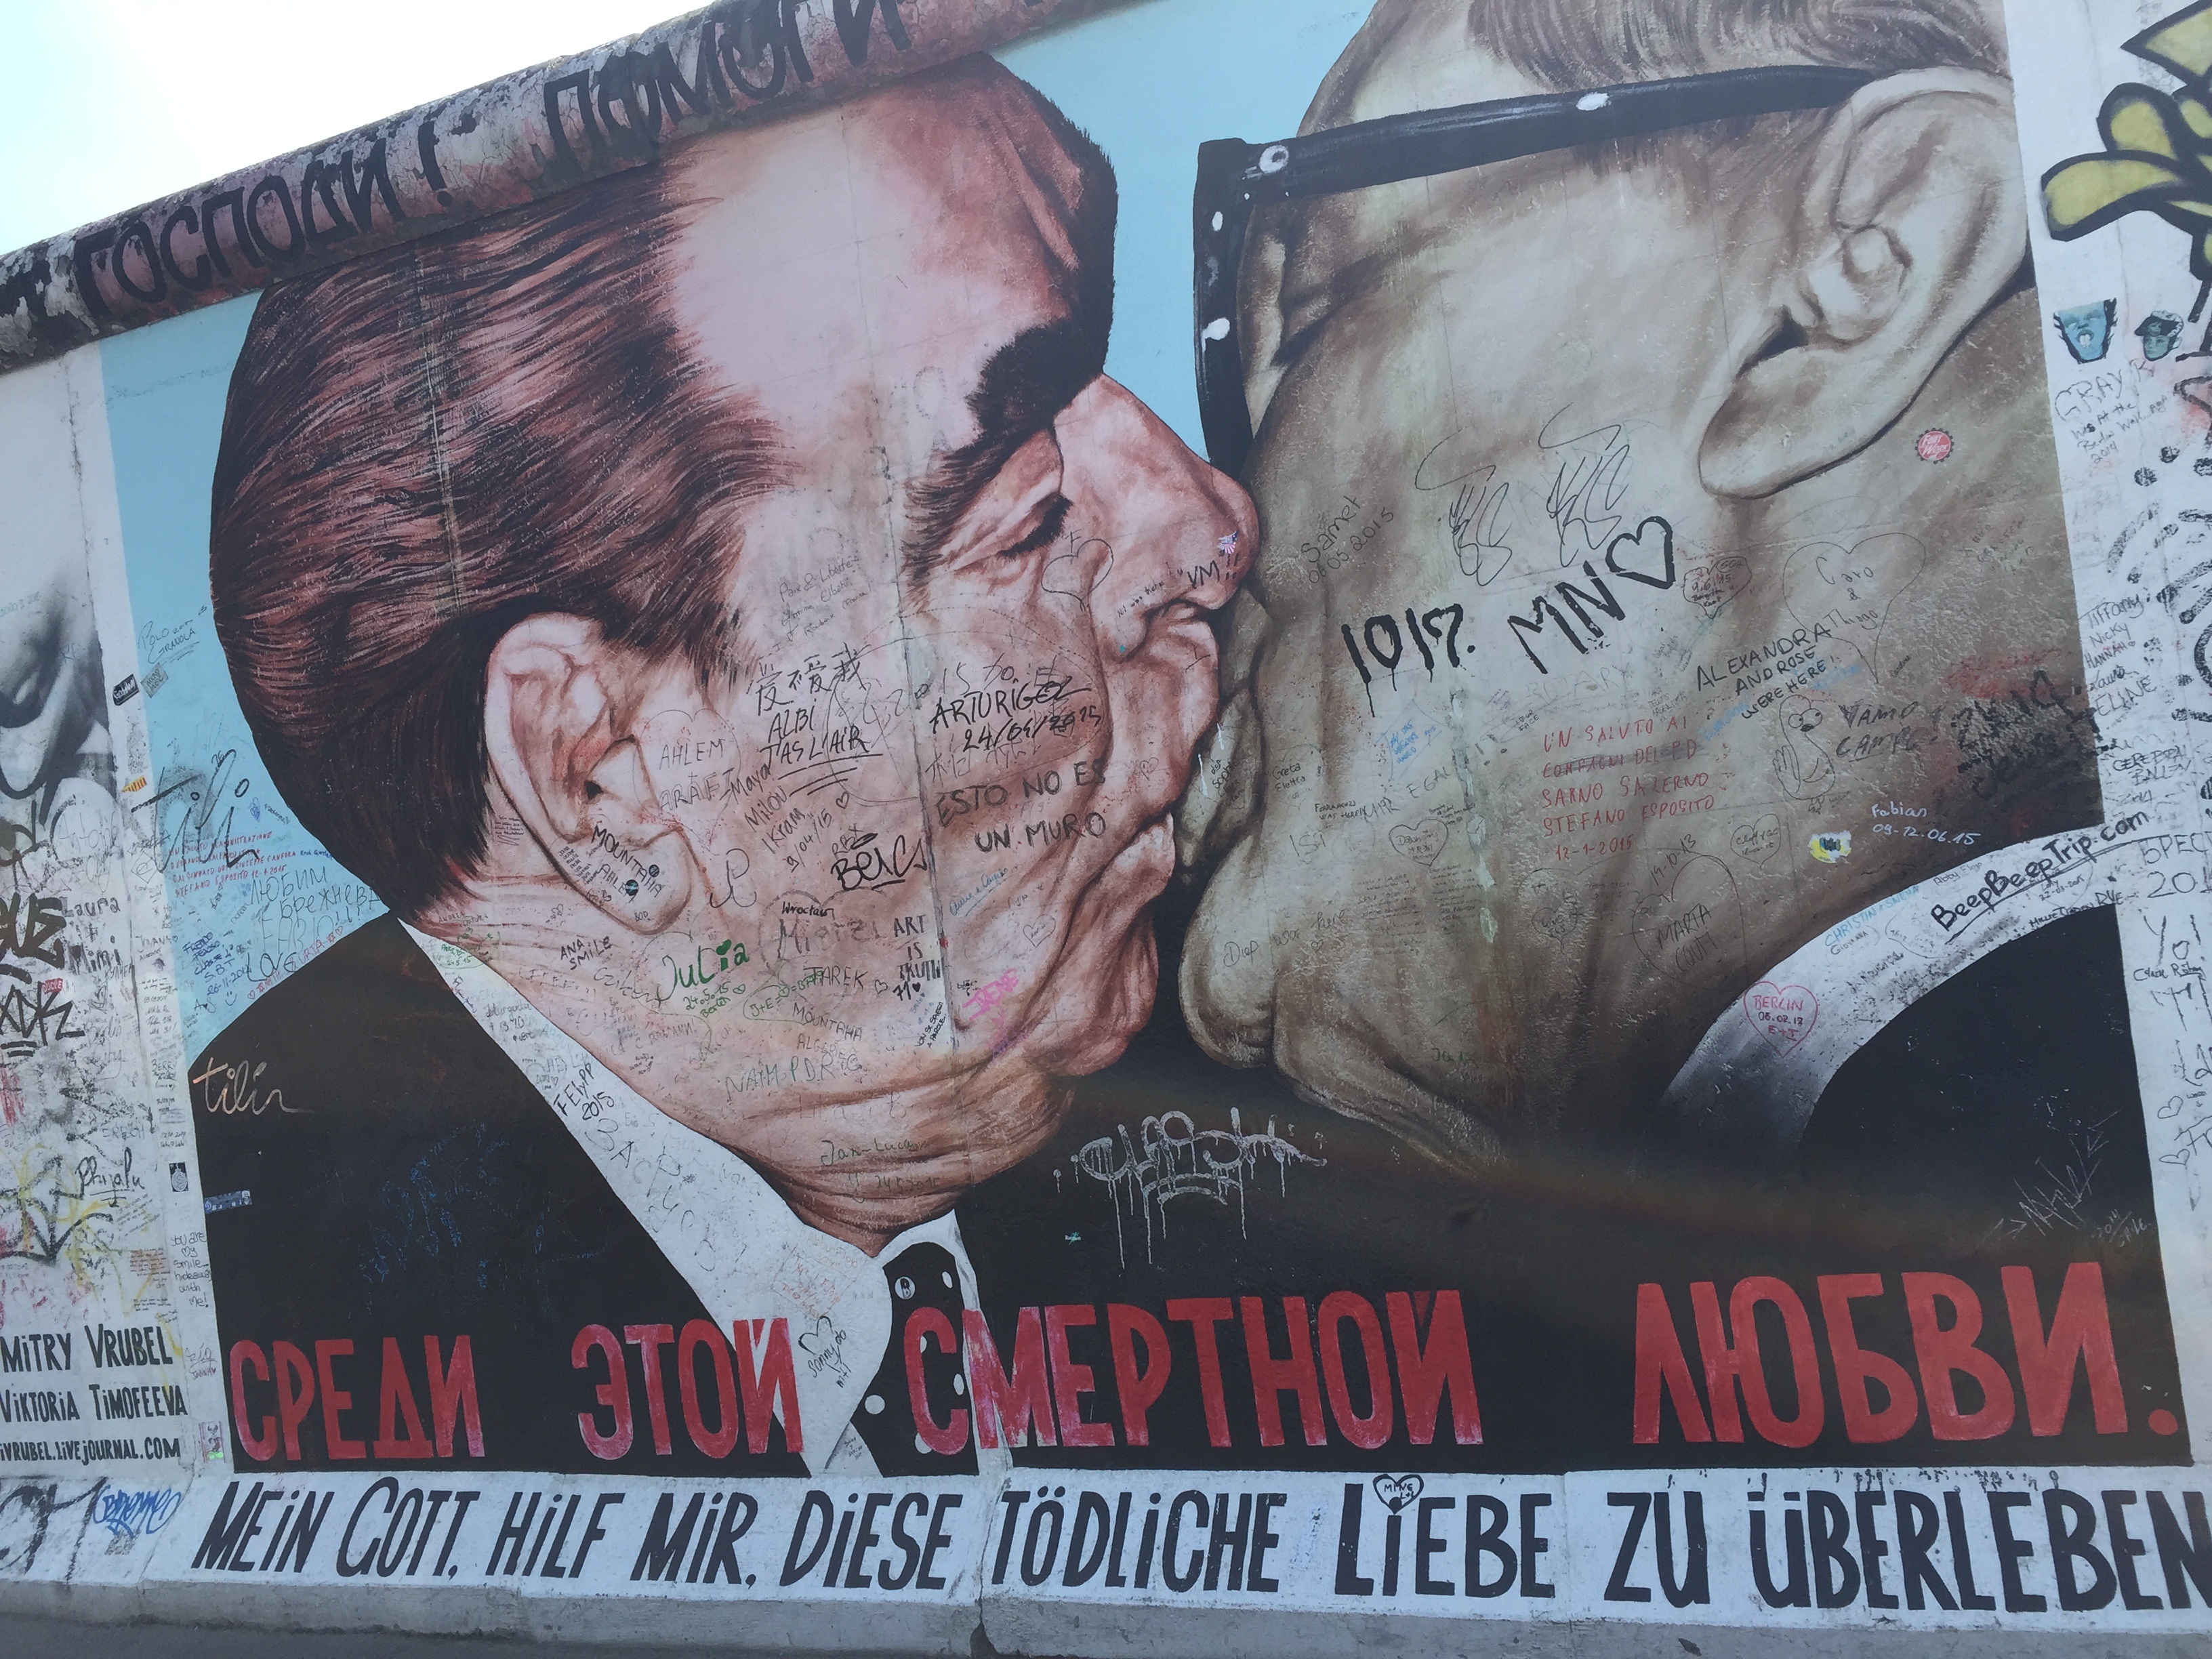
wall, advertising, kiss, graffiti, street art, art, mural, berlin, poster, presidents, the berlin wall